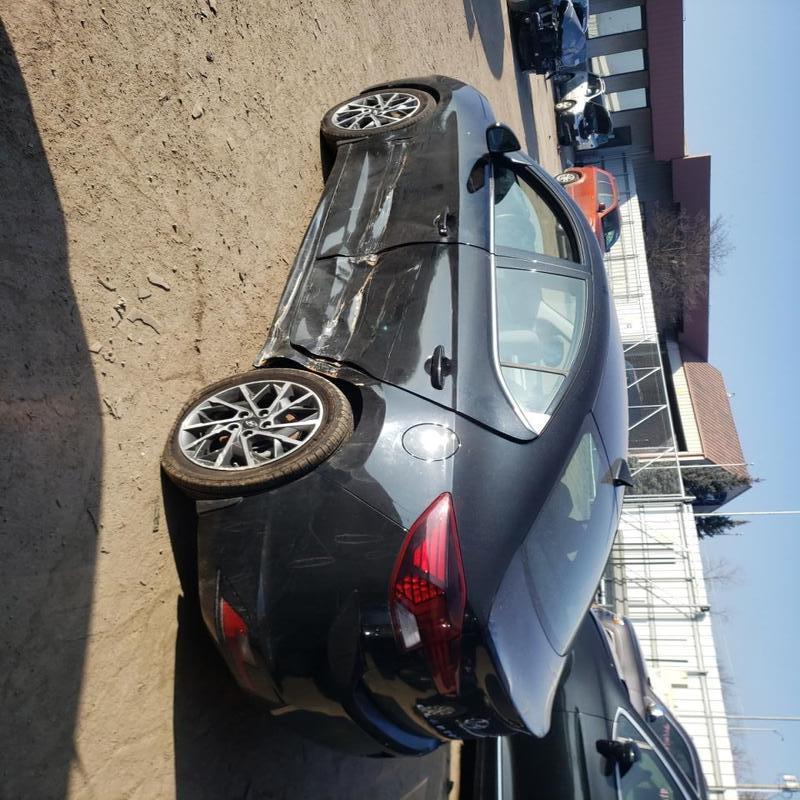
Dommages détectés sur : porte avant gauche, porte arrière gauche, aile arrière gauche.
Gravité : majeur